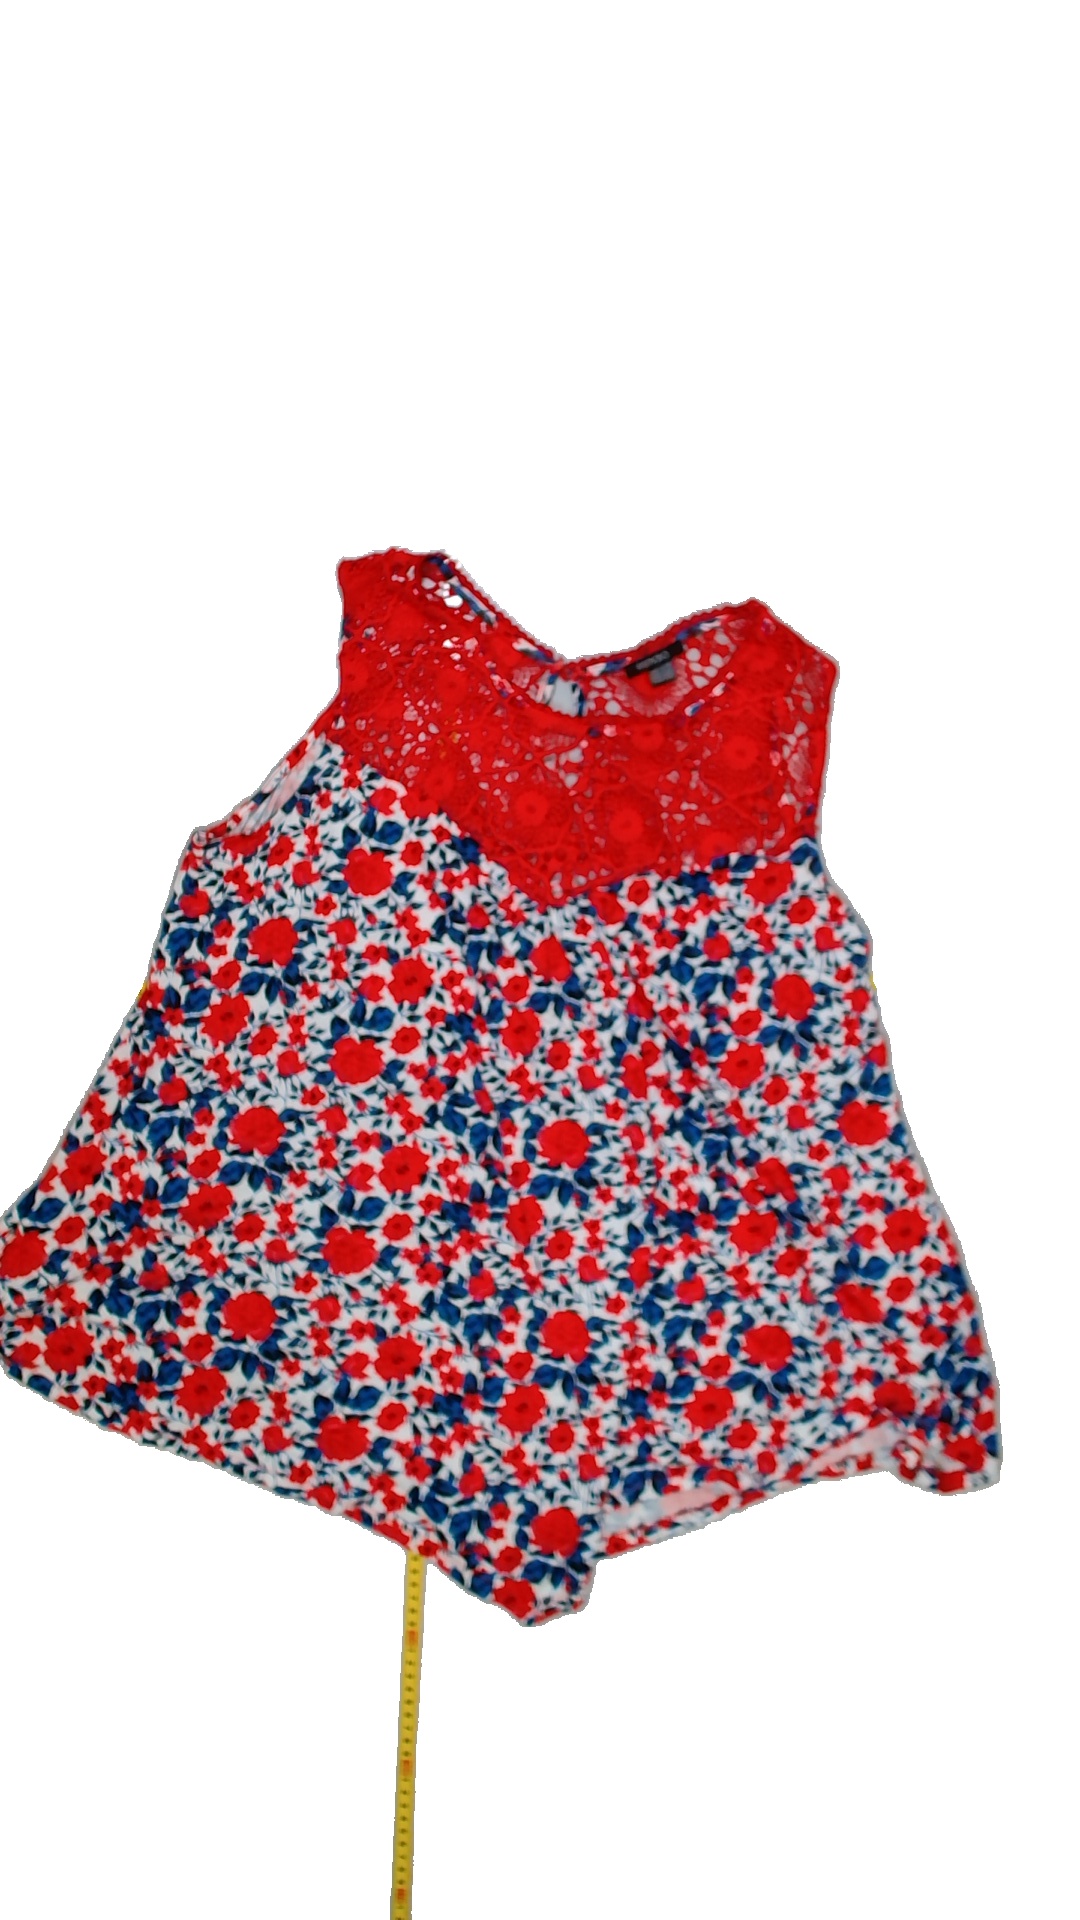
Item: Tank Top (Ladies)
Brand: Esmara (lidl)
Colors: Multicolor, Blue, Red, White
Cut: C-collar
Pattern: Floral print
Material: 100% viscose
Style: No trend
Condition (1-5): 5
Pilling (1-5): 5
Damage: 0
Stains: No
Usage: Reuse
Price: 50-100